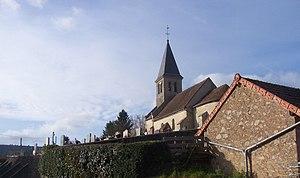
Église à Barnay